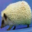
Label: porcupine